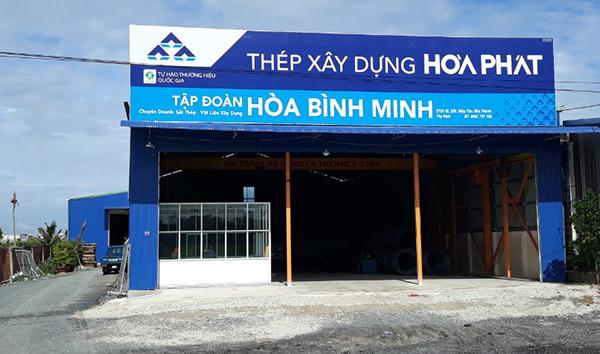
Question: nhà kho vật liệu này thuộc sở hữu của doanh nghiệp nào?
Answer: tập đoàn hòa bình minh